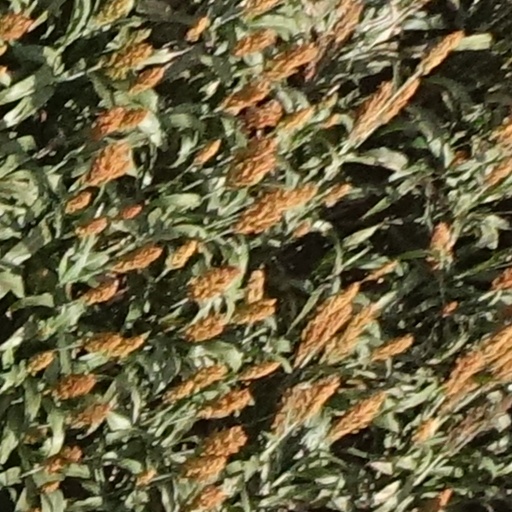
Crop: sorghum